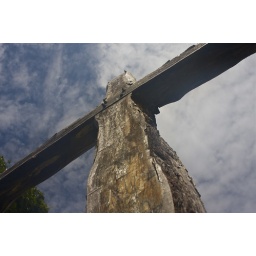
This is an old brown wooden cross at the entrance to our Machaca Camp in Punta Gorda Belize